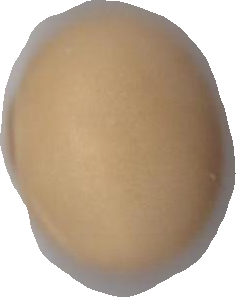
Variety: Grobogan